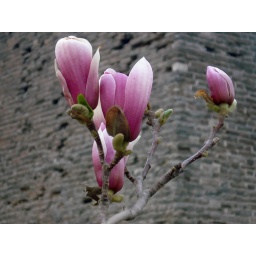
pink magnolia under the great wall built in Ming Dynasty